Five Nights at Freddy's 3

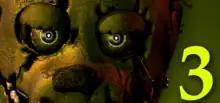
Steam storefront header

Five Nights at Freddy's 3 (FNaF 3) is a 2015 point-and-click survival horror video game developed and published by Scott Cawthon. It is the third main installment in the "Five Nights at Freddy's" series, and takes place in a horror-themed attraction based on the restaurant chain featured in the first two games. The player takes on the role of an unnamed security guard who must defend themself from a decrepit animatronic called Springtrap that roams the attraction while battling hallucinations of other animatronics. To survive, the player must monitor the building's security cameras while maintaining faulty systems that occasionally shut down. If the player fails to keep Springtrap out of the office or stares at the hallucinations for too long, they will be jumpscared, though only one from the former will cause a game over.